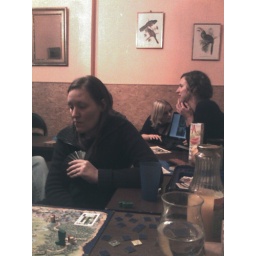
Water in een duvel glas... Birds on the wall and around the table